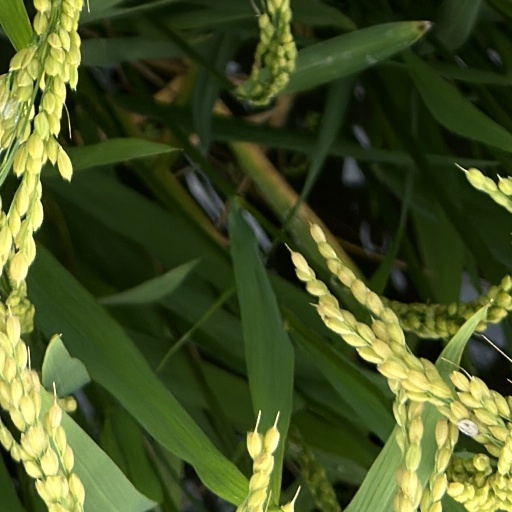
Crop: rice